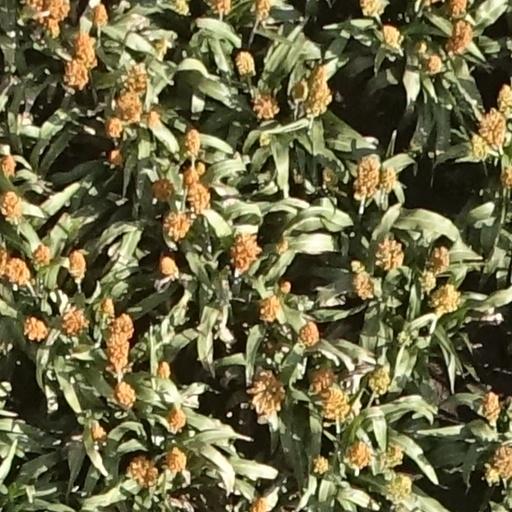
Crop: sorghum